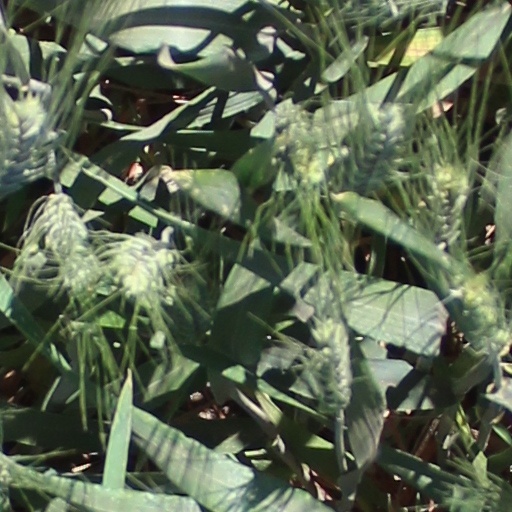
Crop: wheat